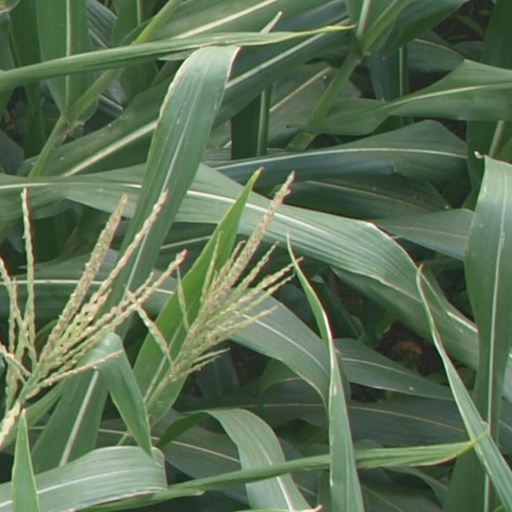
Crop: maize; corn